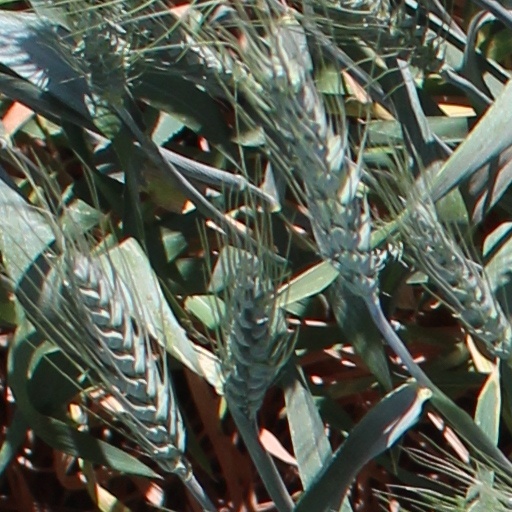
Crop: wheat